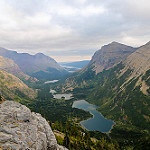
Label: glacier